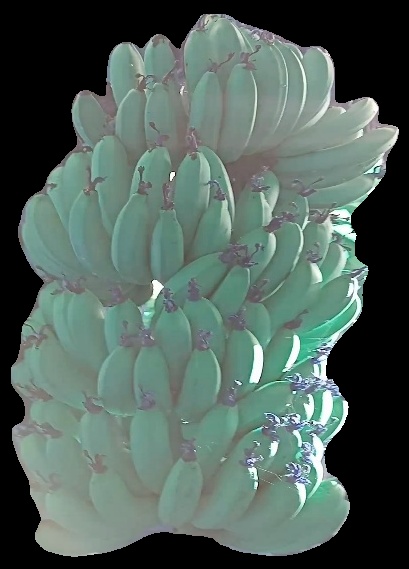
Variety: pachbale
Grade: grade1